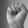
ASL letter: S